Because I Said So (film)

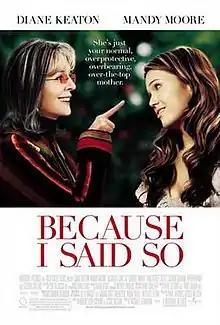
Theatrical release poster

Because I Said So is a 2007 American romantic comedy film directed by Michael Lehmann and starring Diane Keaton, Mandy Moore, Lauren Graham, Piper Perabo, Gabriel Macht, Tom Everett Scott and Stephen Collins. It was released theatrically on February 2, 2007.